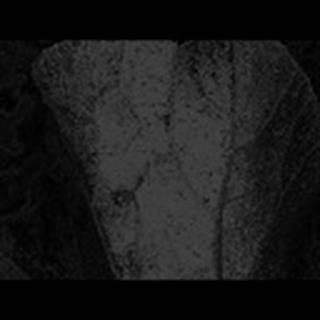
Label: cotton_aphids